Am Yisrael Foundation

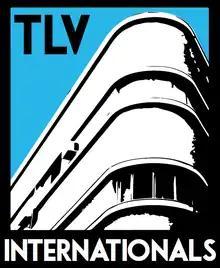
TLV Internationals logo

TLV Internationals, one of Israel's largest organizations for young Olim, plans community events for English-speakers in Tel Aviv and helps newcomers over the hurdle of adjusting to life in Israel. TLV Internationals is run by young grassroots volunteers from a variety of backgrounds and nations, claiming over 50,000 followers. The organization serves as an advocate for the interests of the international community in Israel within the business sector, local municipalities, and the national government. TLV Internationals hosts large annual national holiday and special events for Jewish young adults including; Yom HaAtzmaut, Yom HaZikaron, Yom HaAliyah, and the "Batzir" grape harvest.